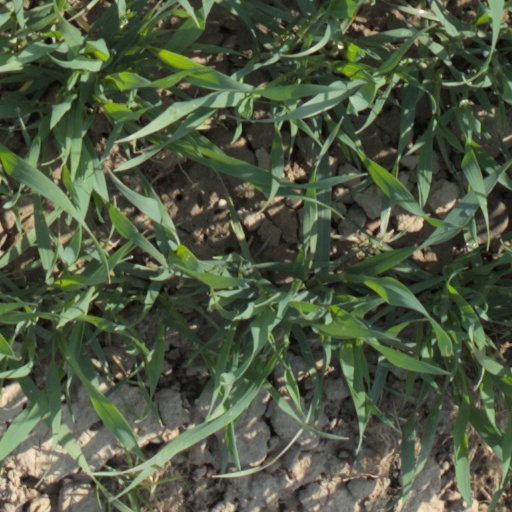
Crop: wheat